Way of the Gods according to the Confucian Tradition

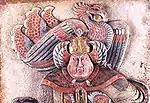
The as a detail of a 10th-century Chinese relief.

The phoenix halls are concerned with the salvation of the disciples, which basically means deification. This is worked on in a long process of "cultivating the Way" (Tao), that is the right mode of living through the basic virtues of benevolence, righteousness, propriety, and filial piety.